MAUD Committee

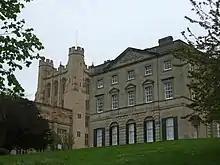
Royal Fort and the Physics Department at the University of Bristol

The division of the MAUD Committee at Liverpool was led by Chadwick, who was assisted by Frisch, Rotblat, Gerry Pickavance, Maurice Pryce and John Riley Holt. The division at Liverpool also controlled a small team at the University of Bristol that included Alan Nunn May and Cecil Frank Powell. At Liverpool they focused on the separation of isotopes through thermal diffusion as was suggested in the Frisch–Peierls memorandum.